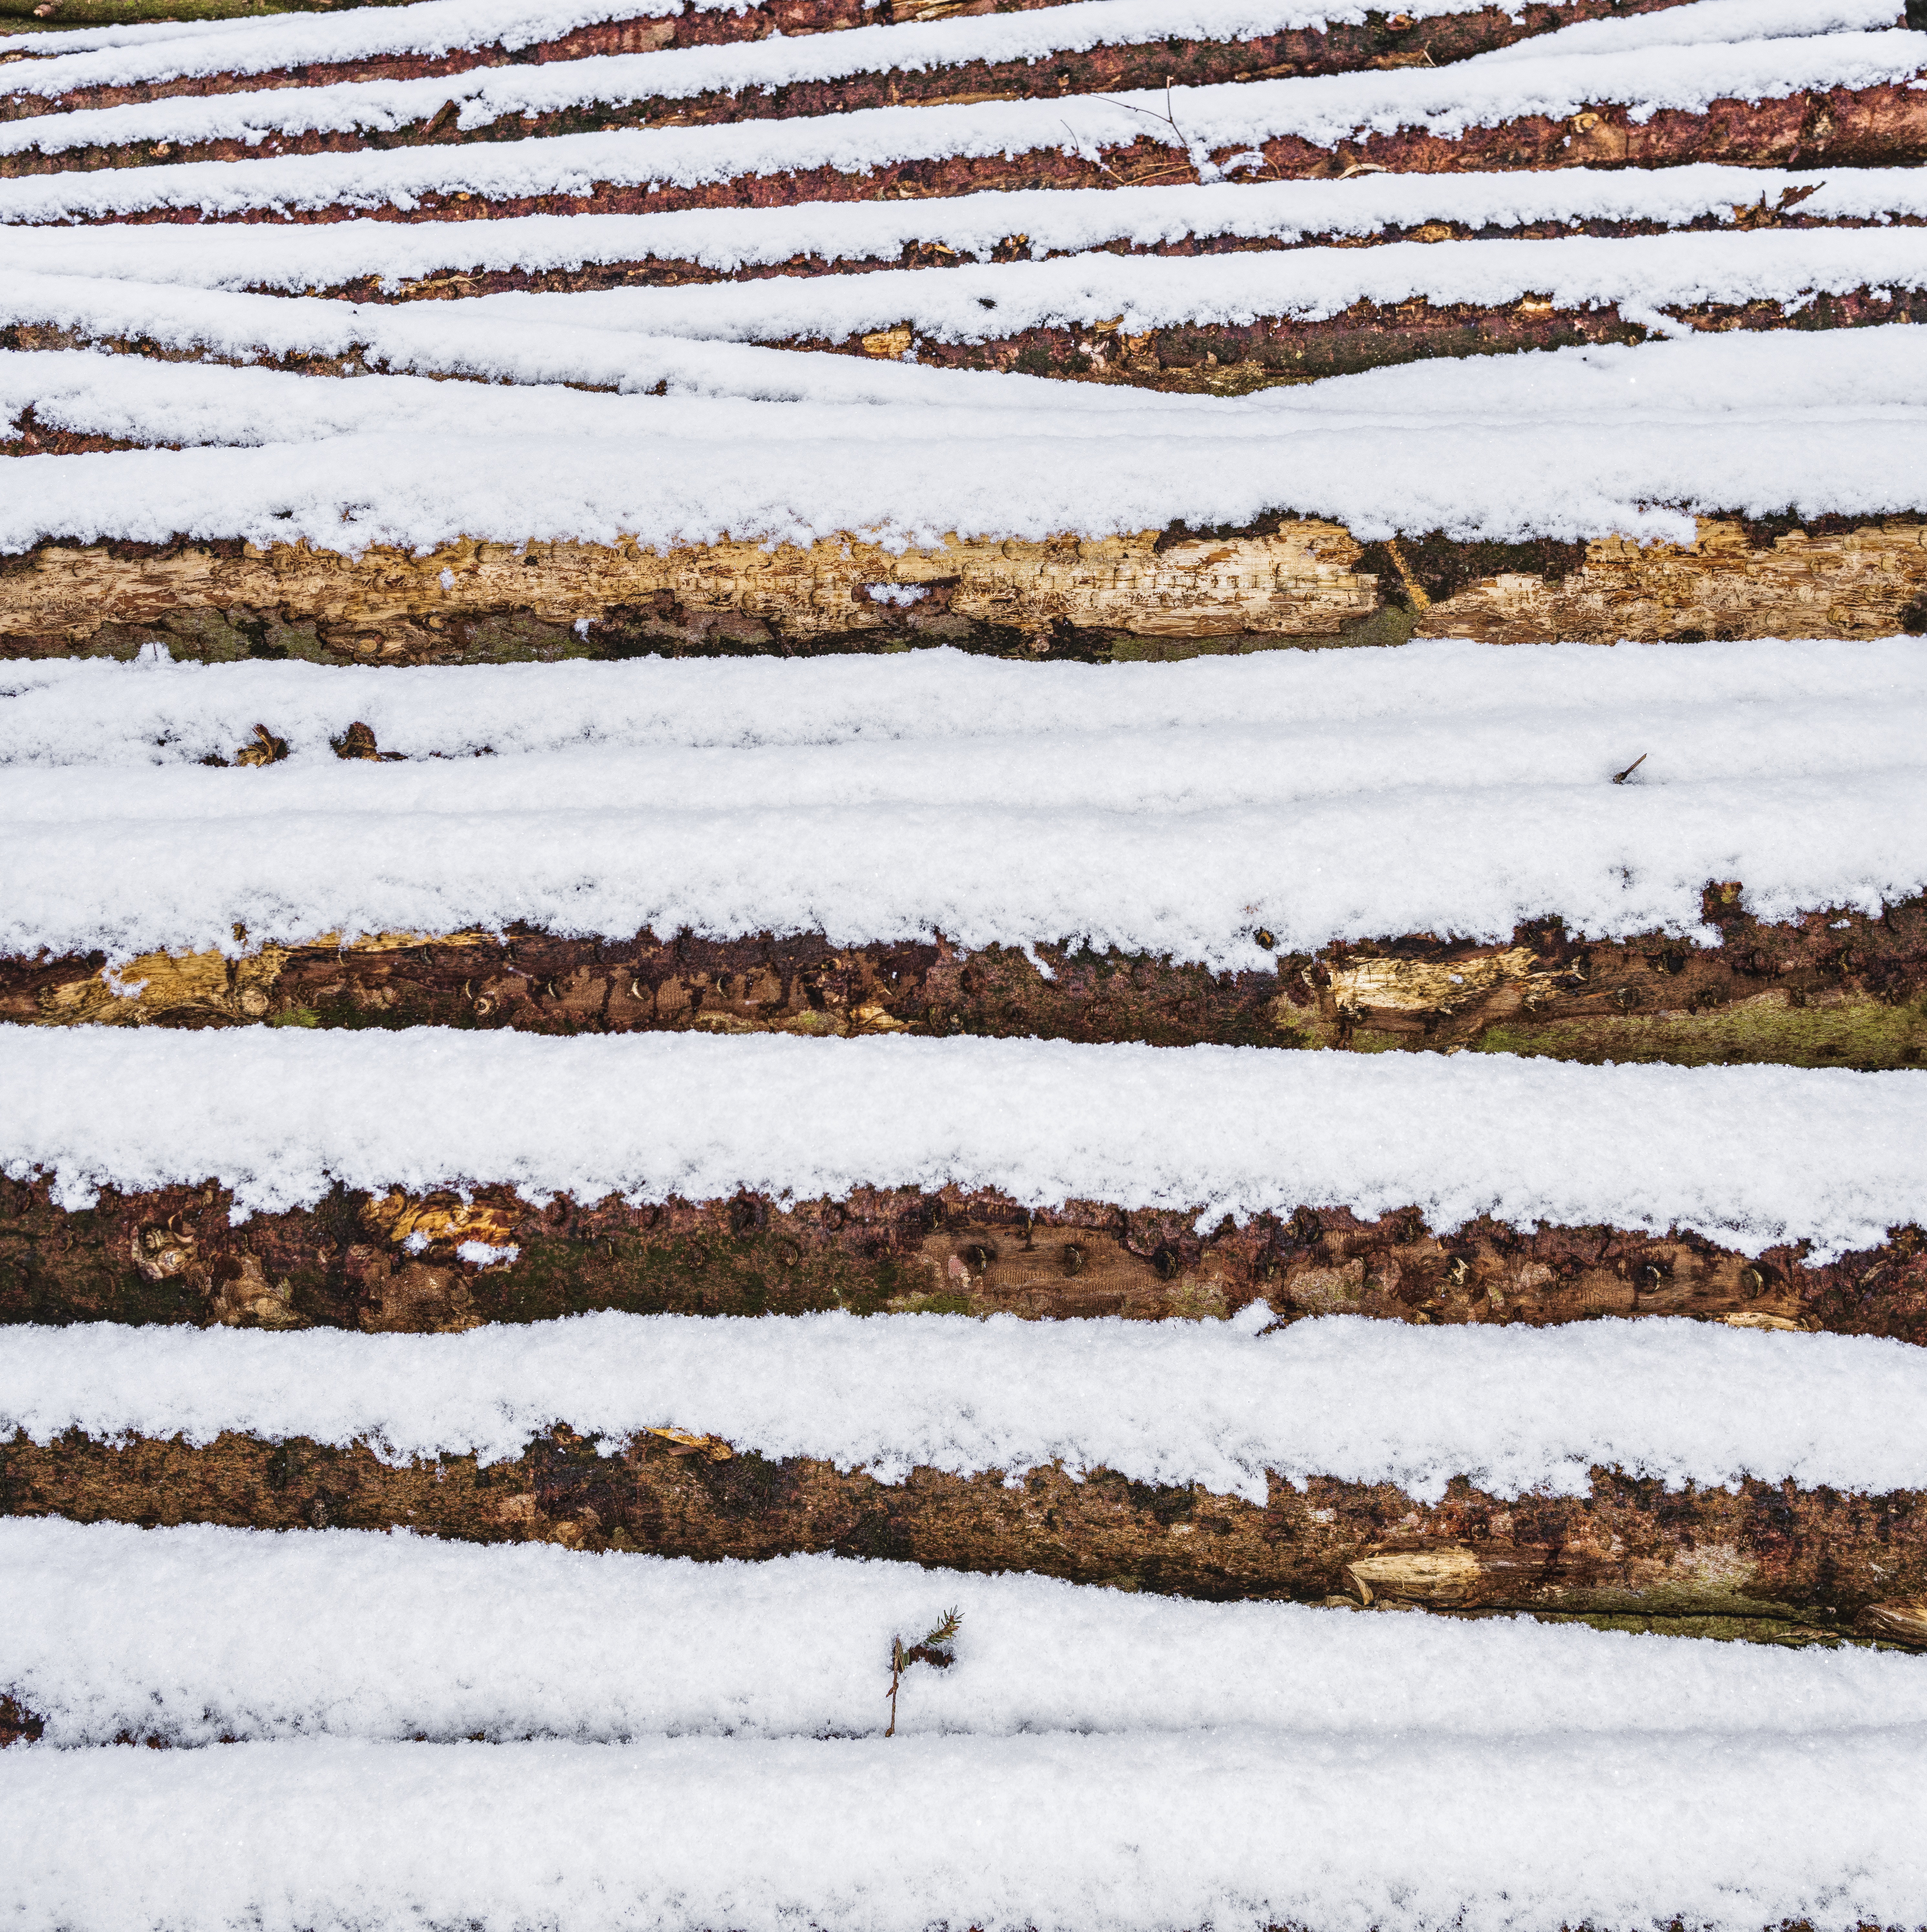
snow, winter, wood, freezing, tree